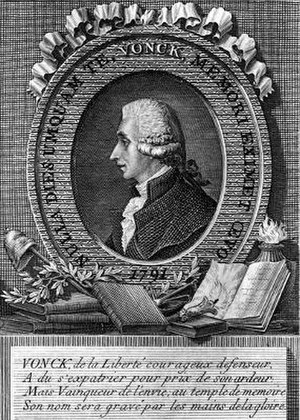
Jan Frans Vonck
Jan Frans Vonck var jurist og en af lederne i den Brabantiske revolution 1789-1790. Revolutionen endte den 11. januar 1790 med at den sydlige del af Nederlandene blev erklæret selvstændig under betegnelsen Etats Belgiques Unis. Vonck ledede den gruppering, som kaldtes Vonckisterne. De var inspireret af den franske revolution og krævede afskaffelse af adelen og kirkens privilegier til fordel for en centralt ledet stat.